Battle of Hyderabad

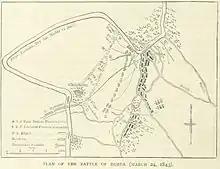
A British map of the battle

On 24 March 1843 British troops, led by Sir Charles Napier, set out from Hyderabad to meet Sher Mohammad. After marching for some time, the British forces came upon the Amir's army. While waiting for the rest of the British army, the Scinde Horse, one of Napier's cavalry regiments, began to position themselves in a line opposite the Talpur troops, who began to fire on the regiment. Napier himself had to do much of the positioning of the troops, as he lacked experienced commanders within his regiments. As each regiment made its way to the battle, and into position, the fighting grew fierce between both sides. The Talpur troops were well entrenched in their position and, due to the terrain, Napier was unable to get an idea of just how far the Talpur line was and how well it was supported. Soon the British had brought up artillery as well, which opened fire on the Talpur troops in their trenches. As the British approached the left side of Talpur forces, they found themselves faced with heavy attack from the trees, where a large number of troops had positioned themselves.